Area codes 918 and 539

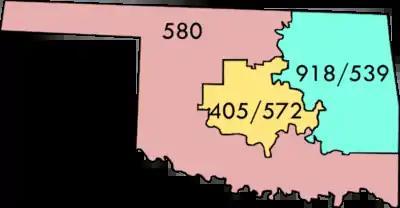

Area codes 918 and 539 are telephone overlay area codes in the North American Numbering Plan for the northeast of Oklahoma, including the city of Tulsa. The numbering plan area also comprises Bartlesville, Broken Arrow, Claremore, Gore, Jenks, McAlester, Muskogee, Okmulgee, Pryor, Sapulpa, Tahlequah.